Culture of Bosnia and Herzegovina

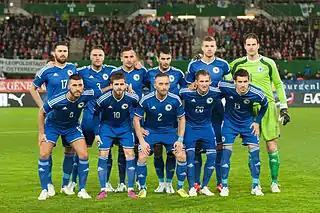
Bosnia and Herzegovina national football team, 2016

The most popular traditional Bosnian and Herzogovinian song forms of relatively recent origin (early 20th century) are the Bosnian root music (played with ""šargija""), "ganga", the "rera" and the "ojkavica" ("oja-noja"). Other popular surviving forms from the Ottoman era is the "sevdalinka".